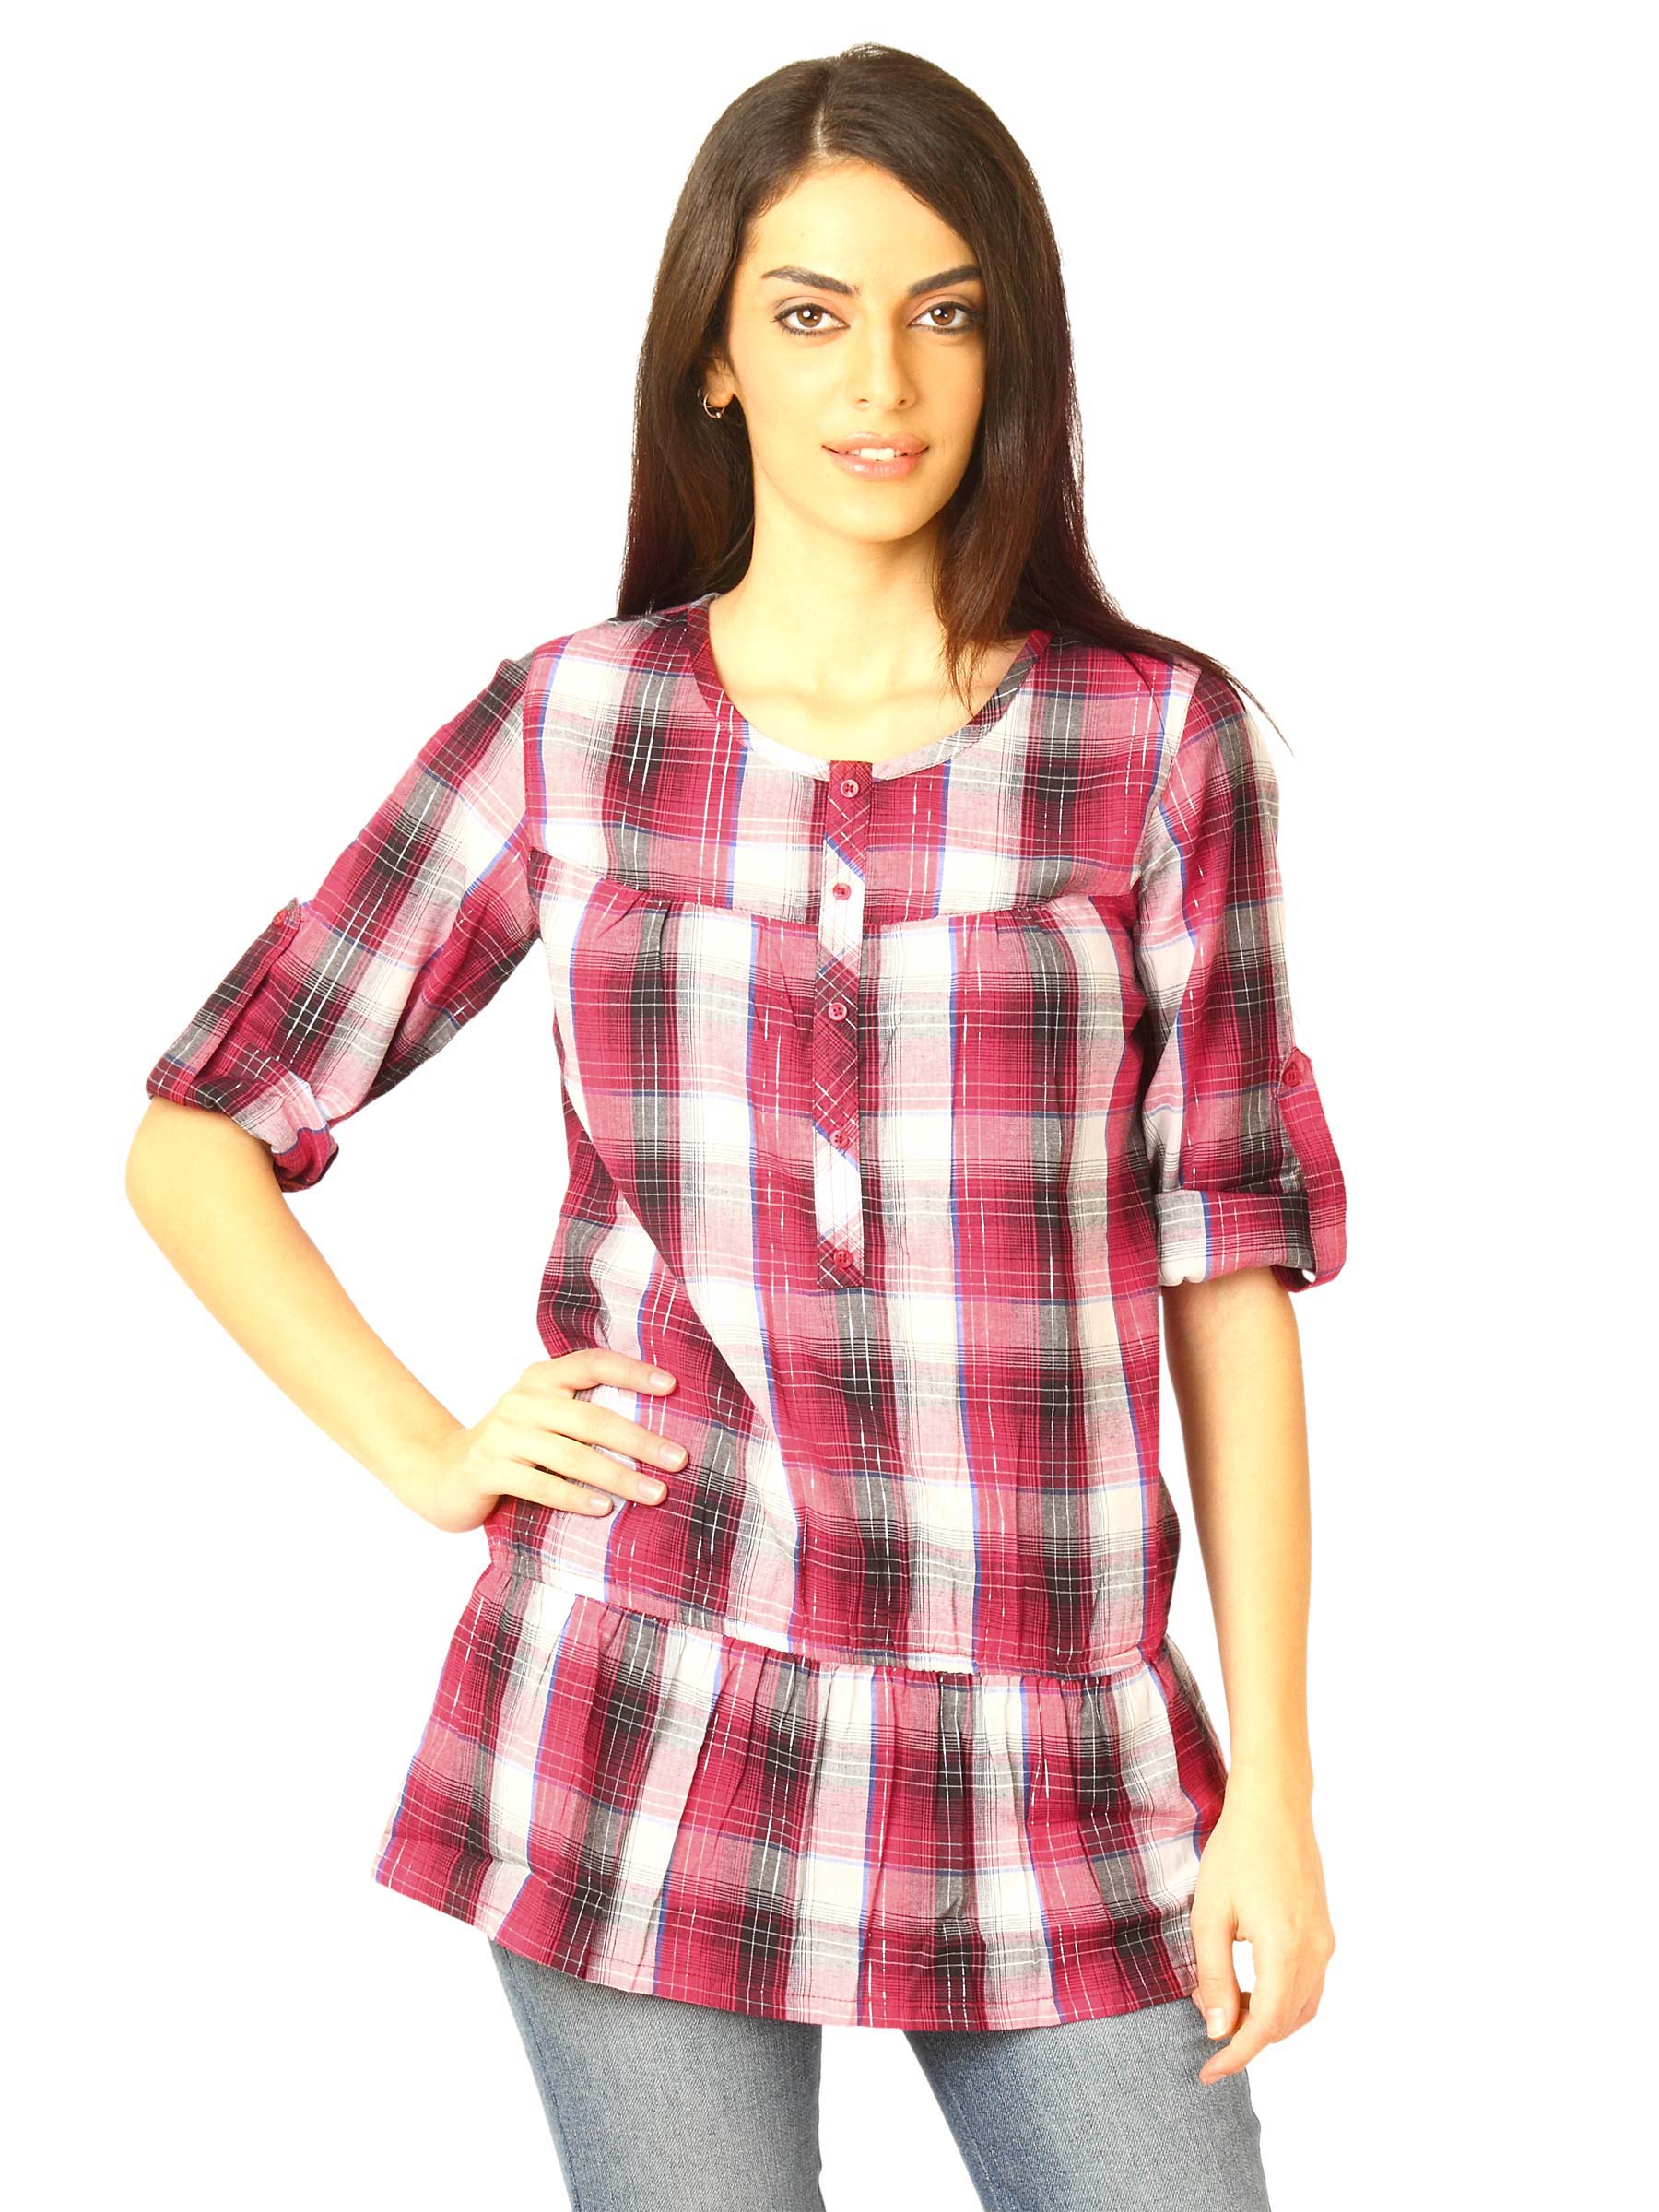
Jealous 21 Women Checks Grey Tops
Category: Apparel / Topwear / Tops
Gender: Women
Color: Grey
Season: Fall 2011
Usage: Casual